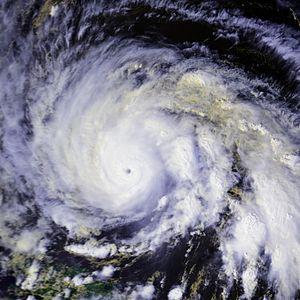
L’ouragan Gloria est un ouragan puissant de type capverdien qui s’est formé durant la saison cyclonique 1985 dans l'océan Atlantique et s’est déplacé au-dessus de l’Océan Atlantique entre le 16 et le 28 septembre 1985.